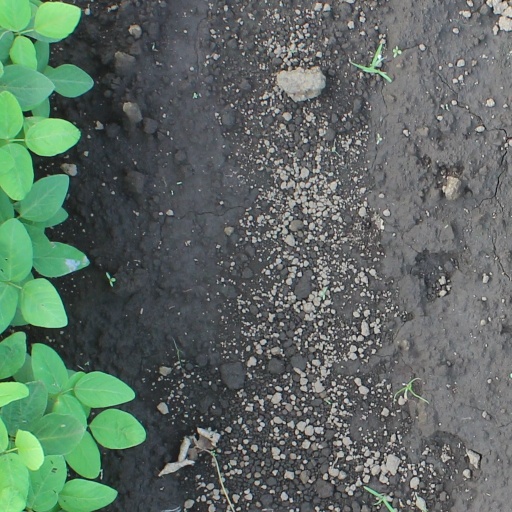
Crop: soybean